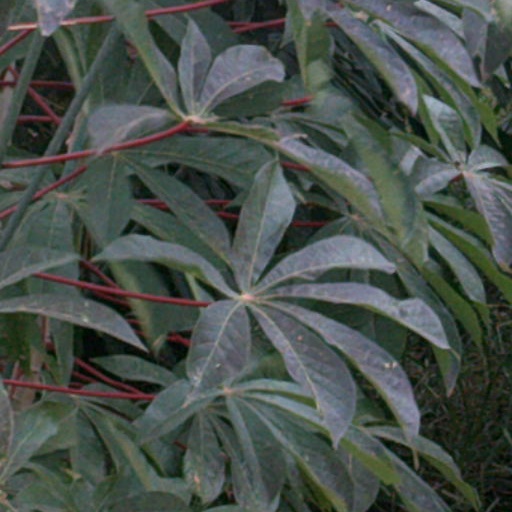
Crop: cassava